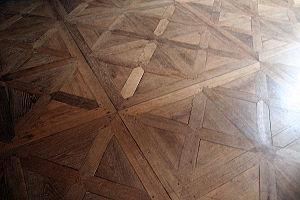
Le parquet est un revêtement de sol composé d'un assemblage de lames de bois. C'est un système de plancher en bois composé d'une couche supérieure en bois massif d'au moins 2,5 mm d'épaisseur et comportant, ou non, une ou plusieurs couches supplémentaires.